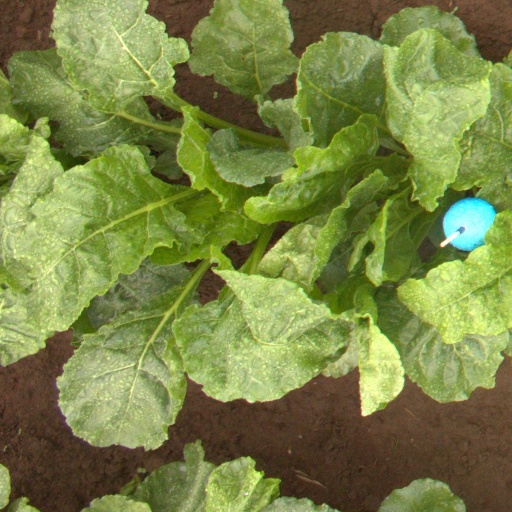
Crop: sugar beet